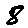
Label: 8